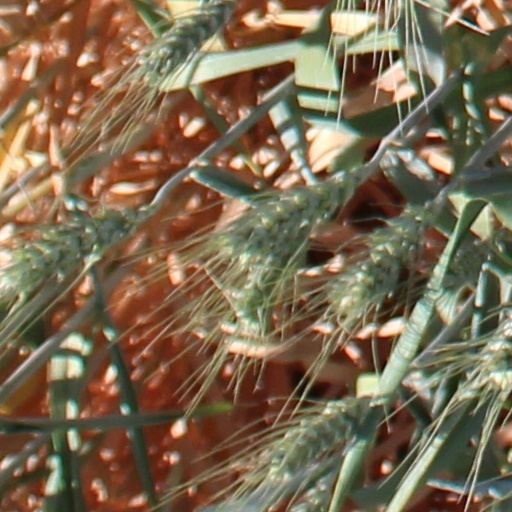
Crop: wheat